Toroni

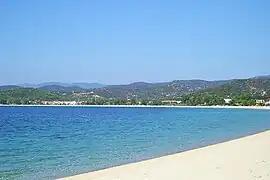

Toroni ("Toróne", "Toróni") is an ancient Greek city and a former municipality in the southwest edge of Sithonia peninsula in Chalkidiki, Greece. Since the 2011 local government reform it is part of the municipality Sithonia, of which it is a municipal unit. The municipal unit has an area of 193.973 km.